Shoeburyness Boom

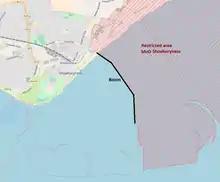
The remaining portion of the Cold War boom forms the shallow water boundary of the restricted area associated with MoD Shoeburyness

The Shoeburyness Boom (also known as the Sheerness Boom, Thames Boom or Thames Estuary Boom) refers to two successive coastal defence barriers across most of the Thames Estuary in the mid-20th century, consisting of floating booms and pile barrages. As to the part perpendicular to the north shore most of the latter incarnation remains, and its nearest concrete mooring/patrol point 600 metres south. A 2 km (2,200 yard) stretch, this is designated a scheduled monument and marks the western edge of MoD Shoeburyness firing range, a restricted area. The rest was taken up in the 1960s.